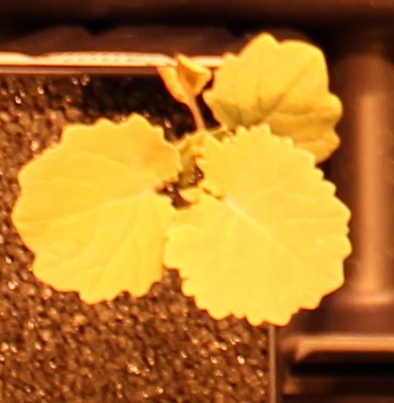
Label: Canola